Pitfall II: Lost Caverns

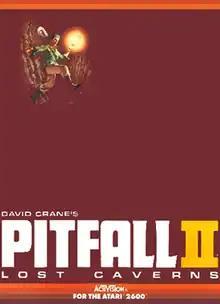
Atari 2600 cover art

Pitfall II: Lost Caverns is a video game developed by David Crane for the Atari 2600. It was released in 1984 by Activision. The player controls Pitfall Harry, who must explore in wilds of Peru to find the Raj Diamond, and rescue his niece Rhonda and their animal friend Quickclaw. The game world is populated by enemies and hazards that variously cause the player to lose points and return to a checkpoint.